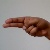
The image shows a hand gesture representing the letter 'H' in Indian Sign Language.